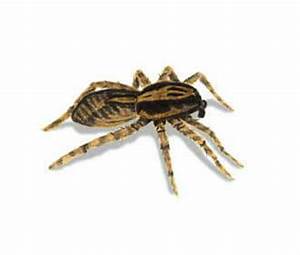
Label: spider